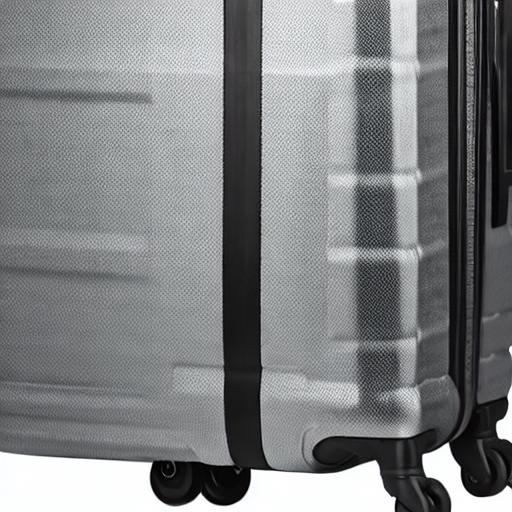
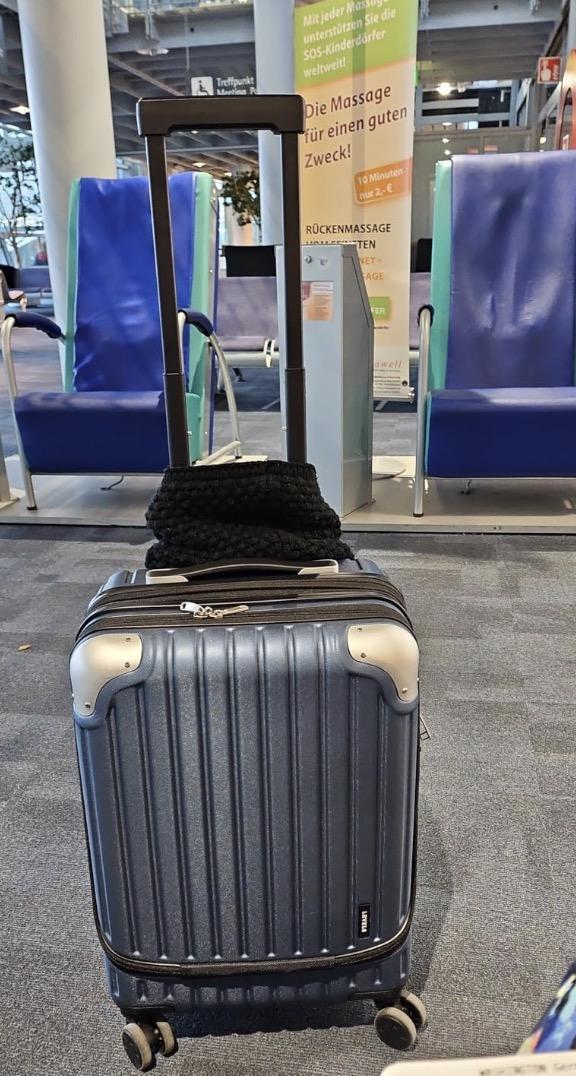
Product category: items_tea
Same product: no